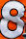
Number: 8